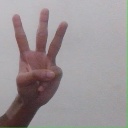
अक्षर: व